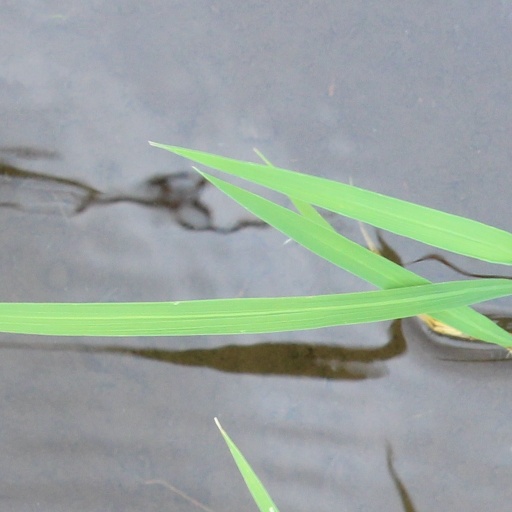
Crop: rice